Ulrik Plesner

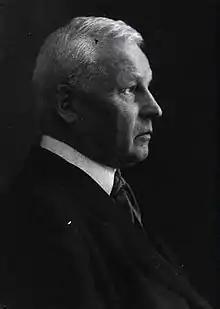
Ulrik Plesner

Ulrik Adolph Plesner, usually known as Ulrik Plesner (17 May 1861 in Vedersø – 22 November 1933 in Skagen) was an innovative Danish architect who designed in a National Romantic style at the beginning of the 20th century. He is remembered in particular for his influence on the style of architecture practiced in Skagen in the north of Jutland.